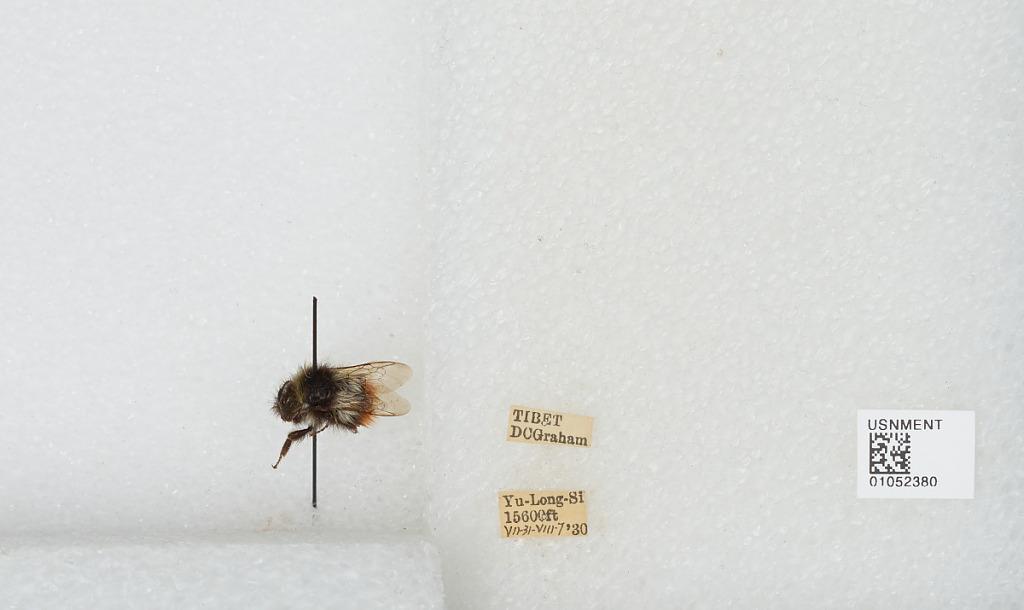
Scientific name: Bombus sp.
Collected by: D. Graham
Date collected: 1930-7-31
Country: China
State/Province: Tibet Autonomous Region
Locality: Yu-Long-Si